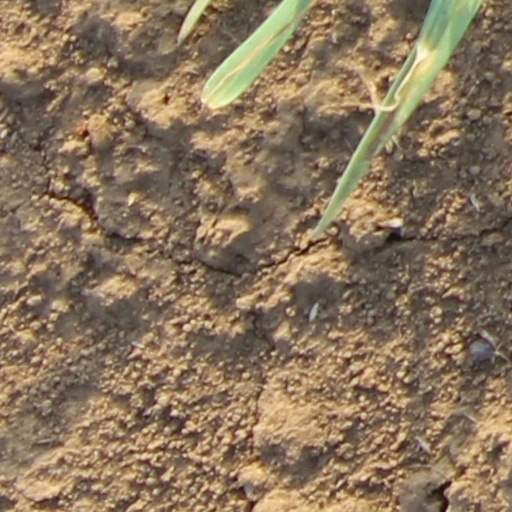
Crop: wheat